Coalcliff, New South Wales

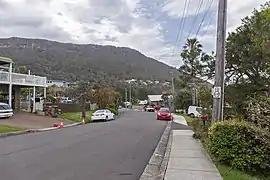
Paterson Road in Coalcliff

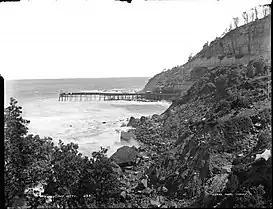
Coalcliff Jetty 1885

Coalcliff is a town on the coast of New South Wales, Australia, between Sydney and Wollongong.